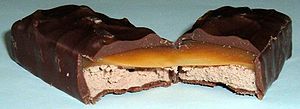
Milky Way
Amerikansk version
Milky Way er en chokoladebar, som bliver produceret af Mars, Incorporated.